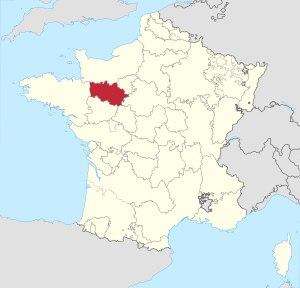
Le parler sarthois est une langue d'oïl, parlée dans l'ensemble du Haut-Maine. Il est également appelé « parler Sapience », « parler cénomane » ou tout simplement « manceau ».